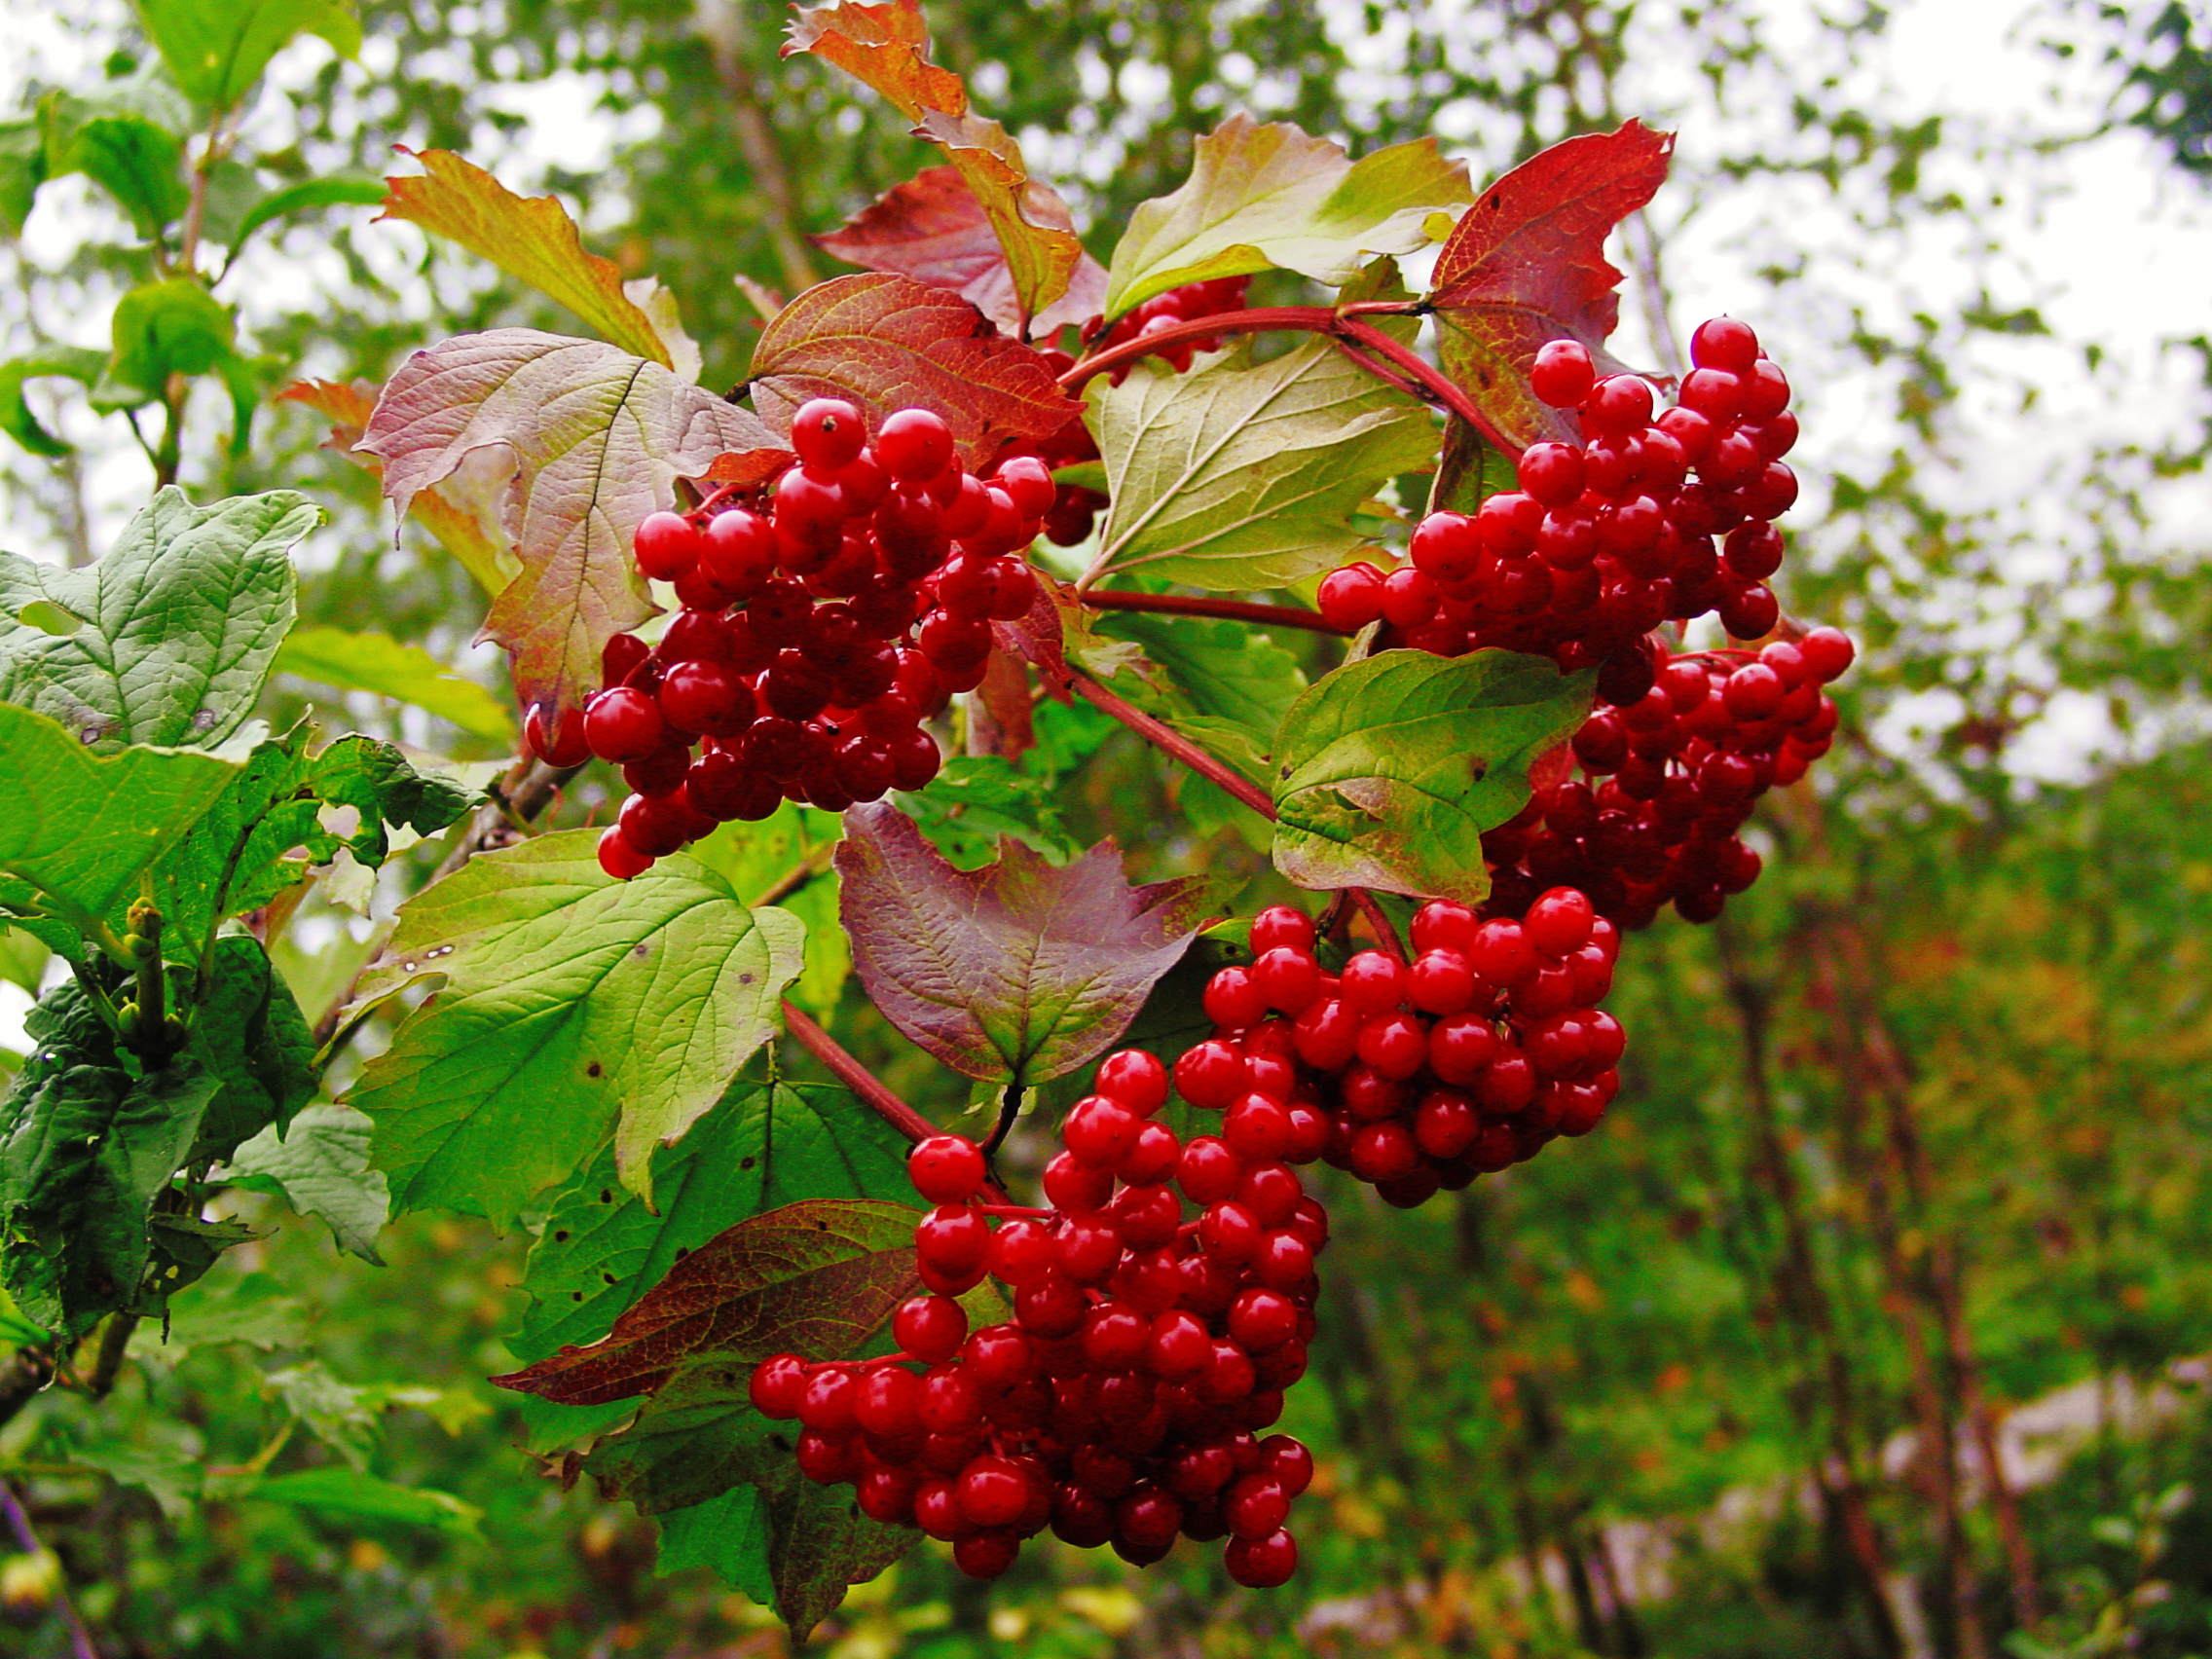
images, plant, flower, fruit, seedless fruit, berry, tree, produce, fruit tree, flowering plant, frutti di bosco, twig, natural foods, Superfruit, subshrub, shrub, accessory fruit, acerola family, viburnum, grapevine family, moschatel family, currant, oleaster, arctostaphylos